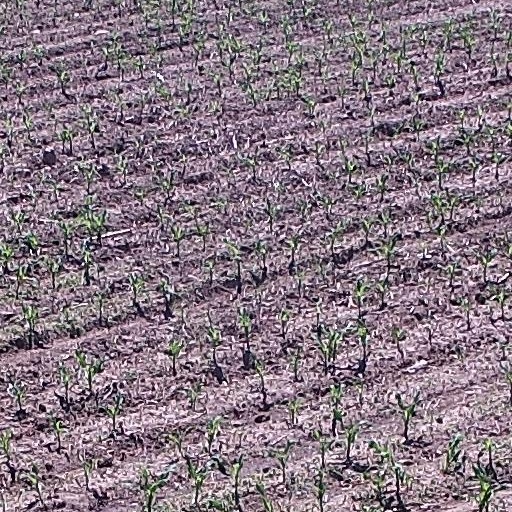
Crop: maize; corn